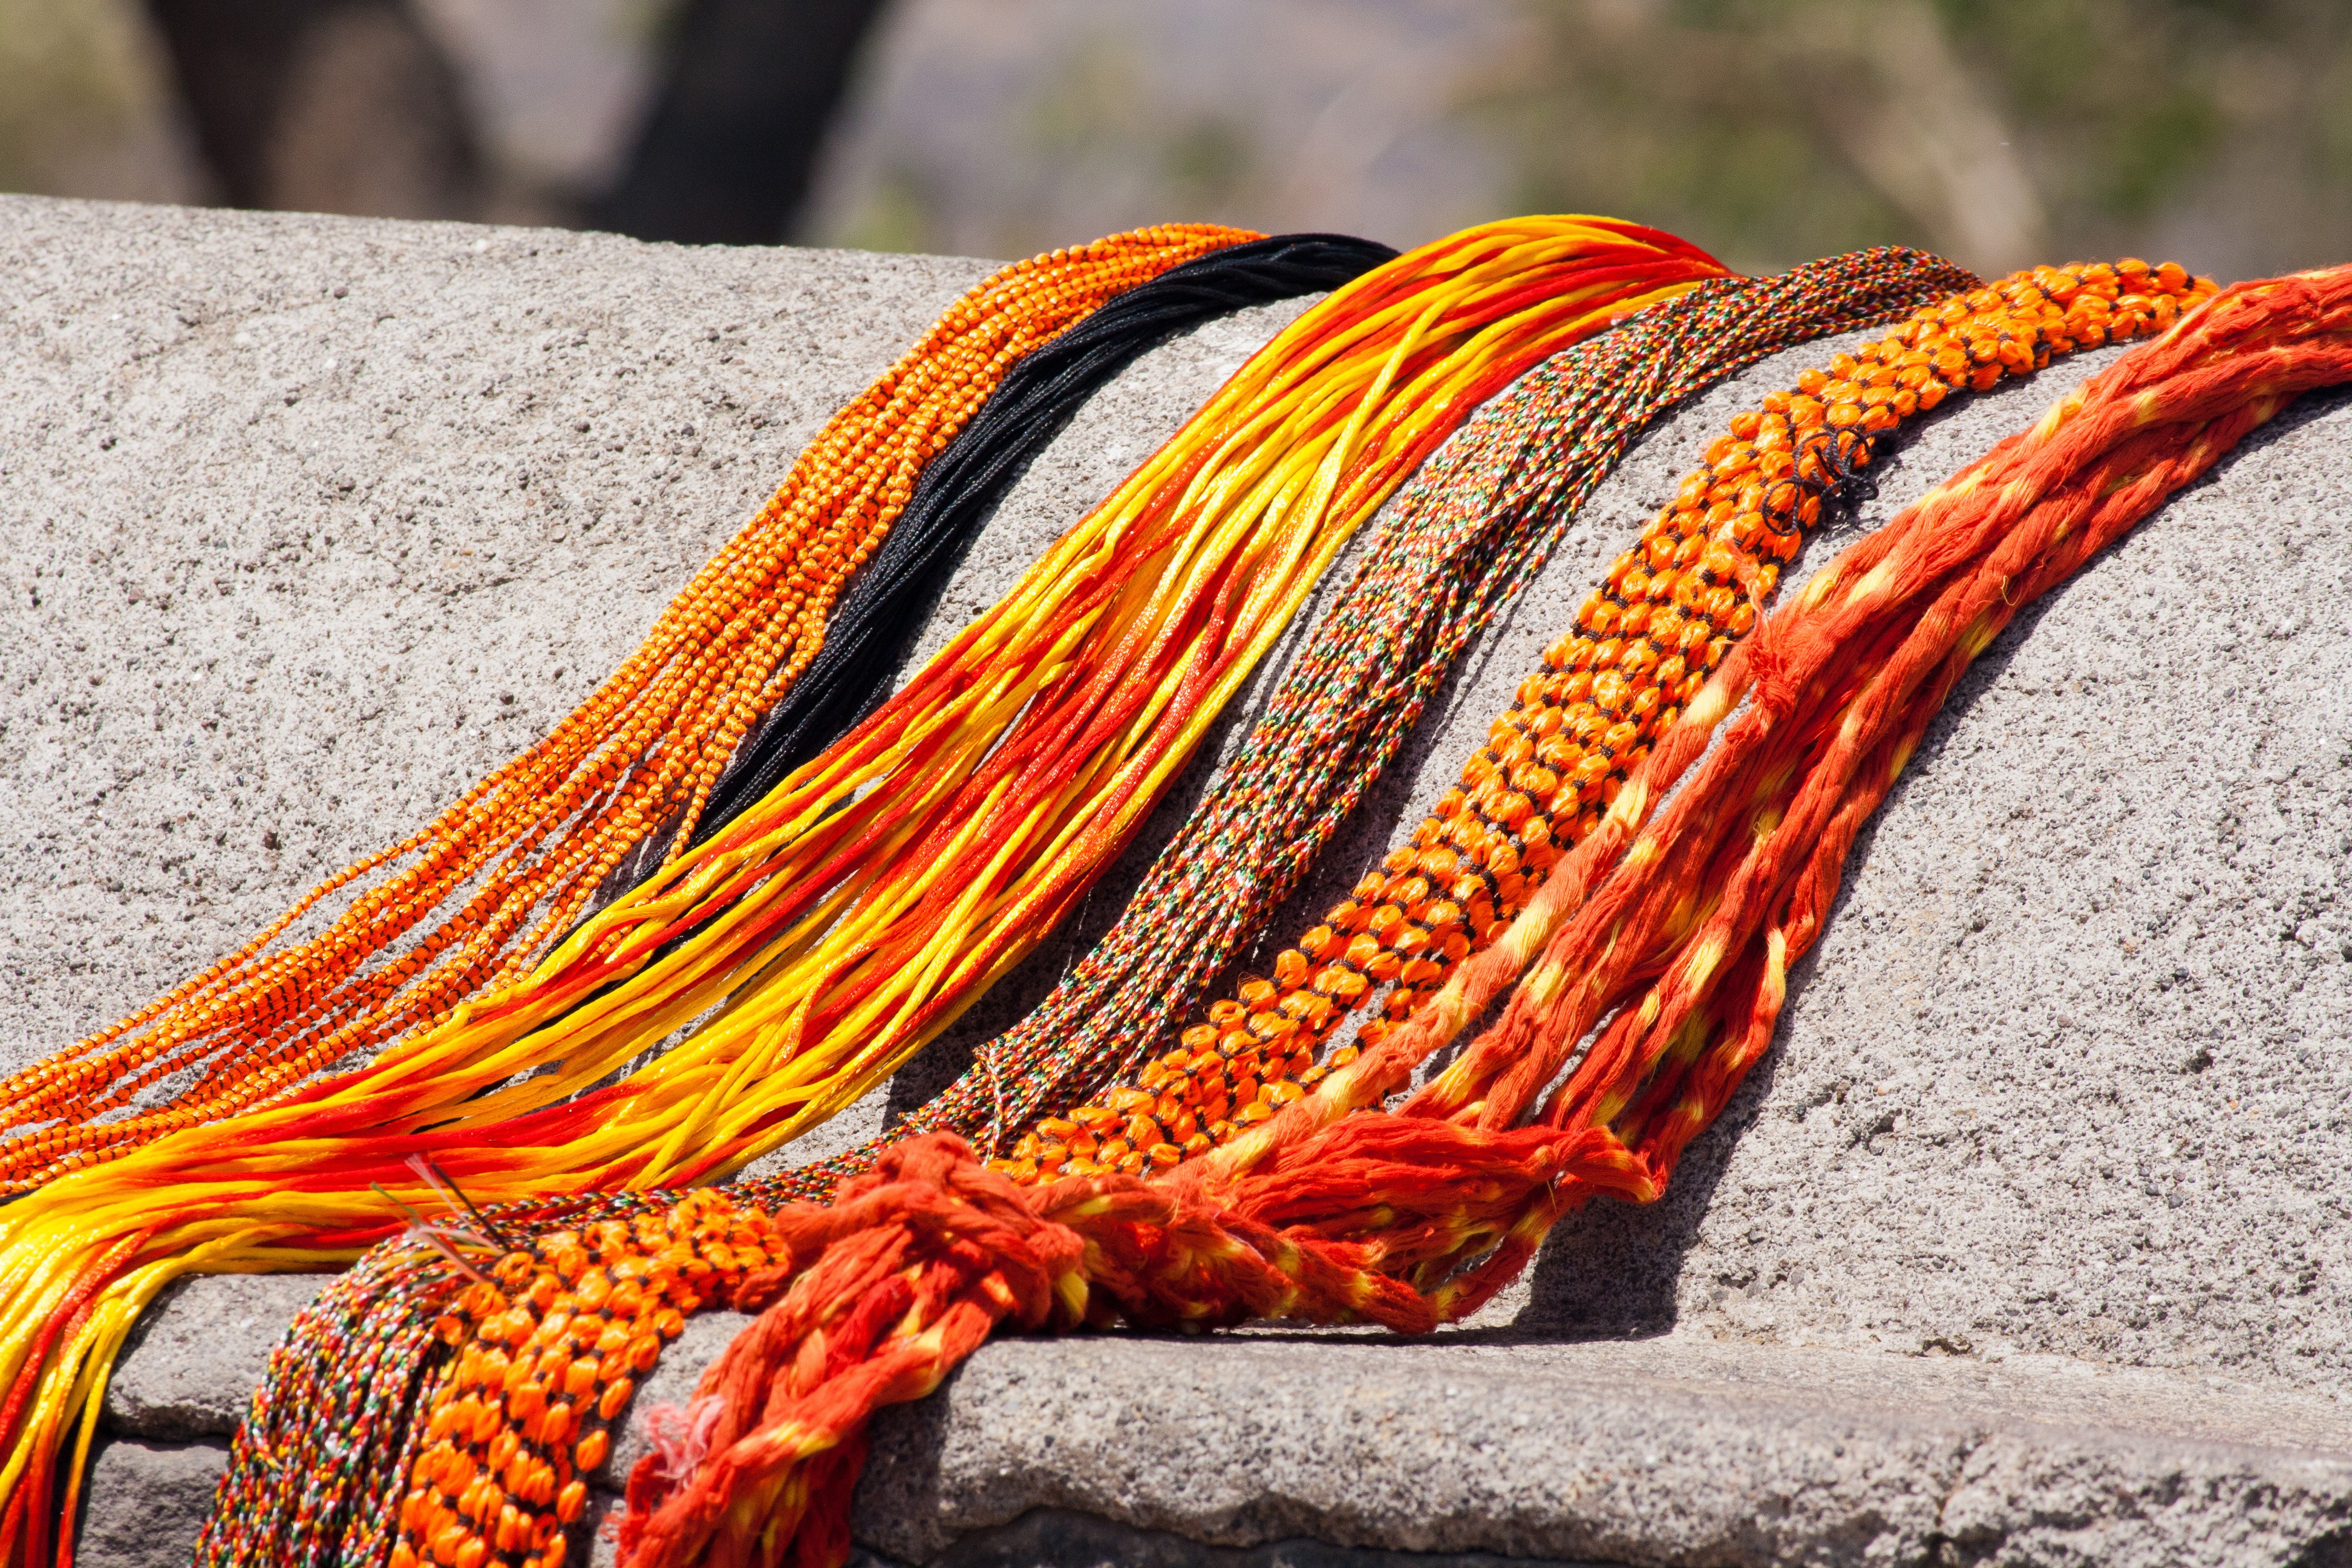
rope, orange, red, color, fashion, craft, scarf, fabric, thread, close up, textile, art, bracelets, beauty, threads, fashion accessory